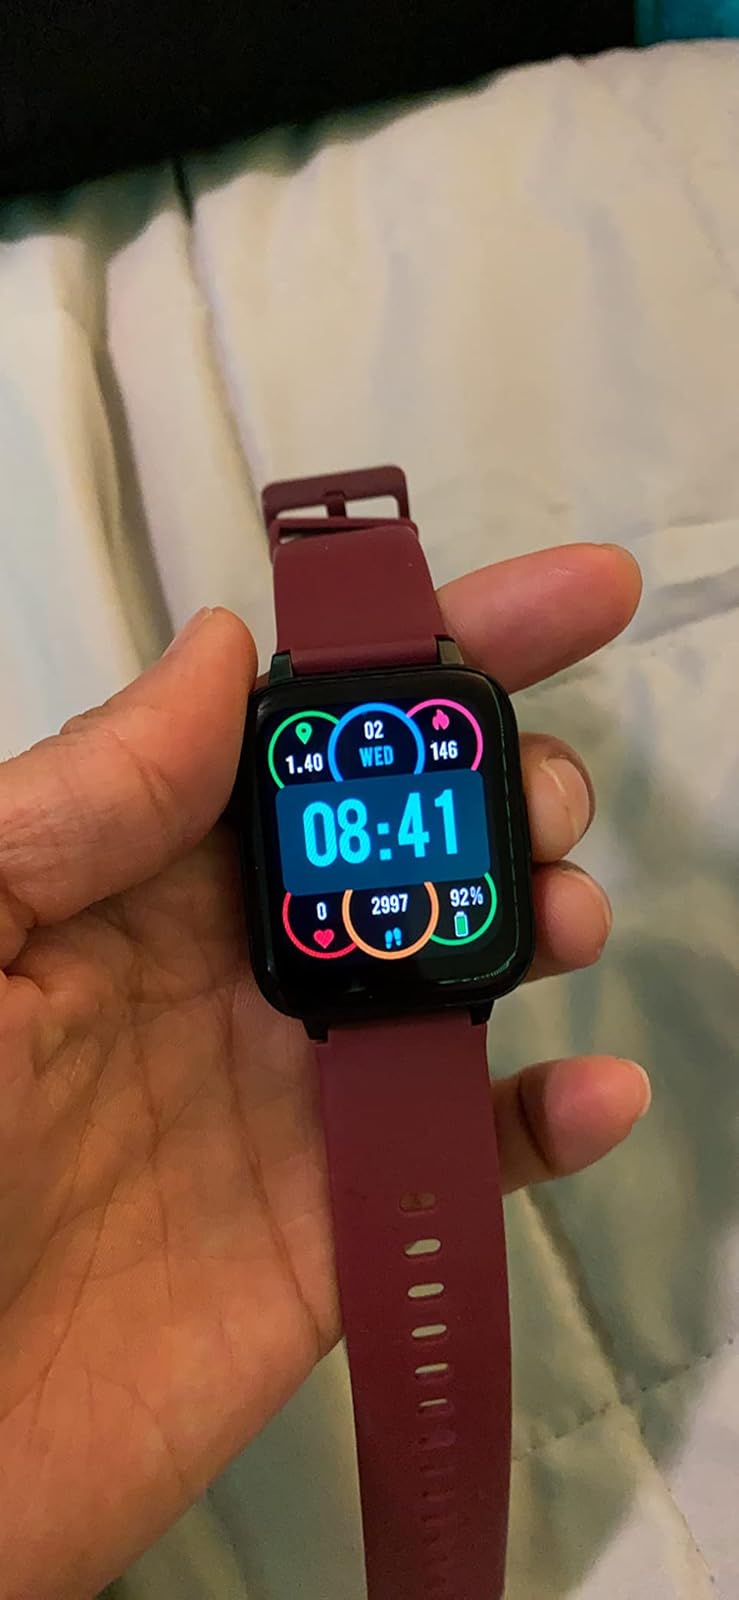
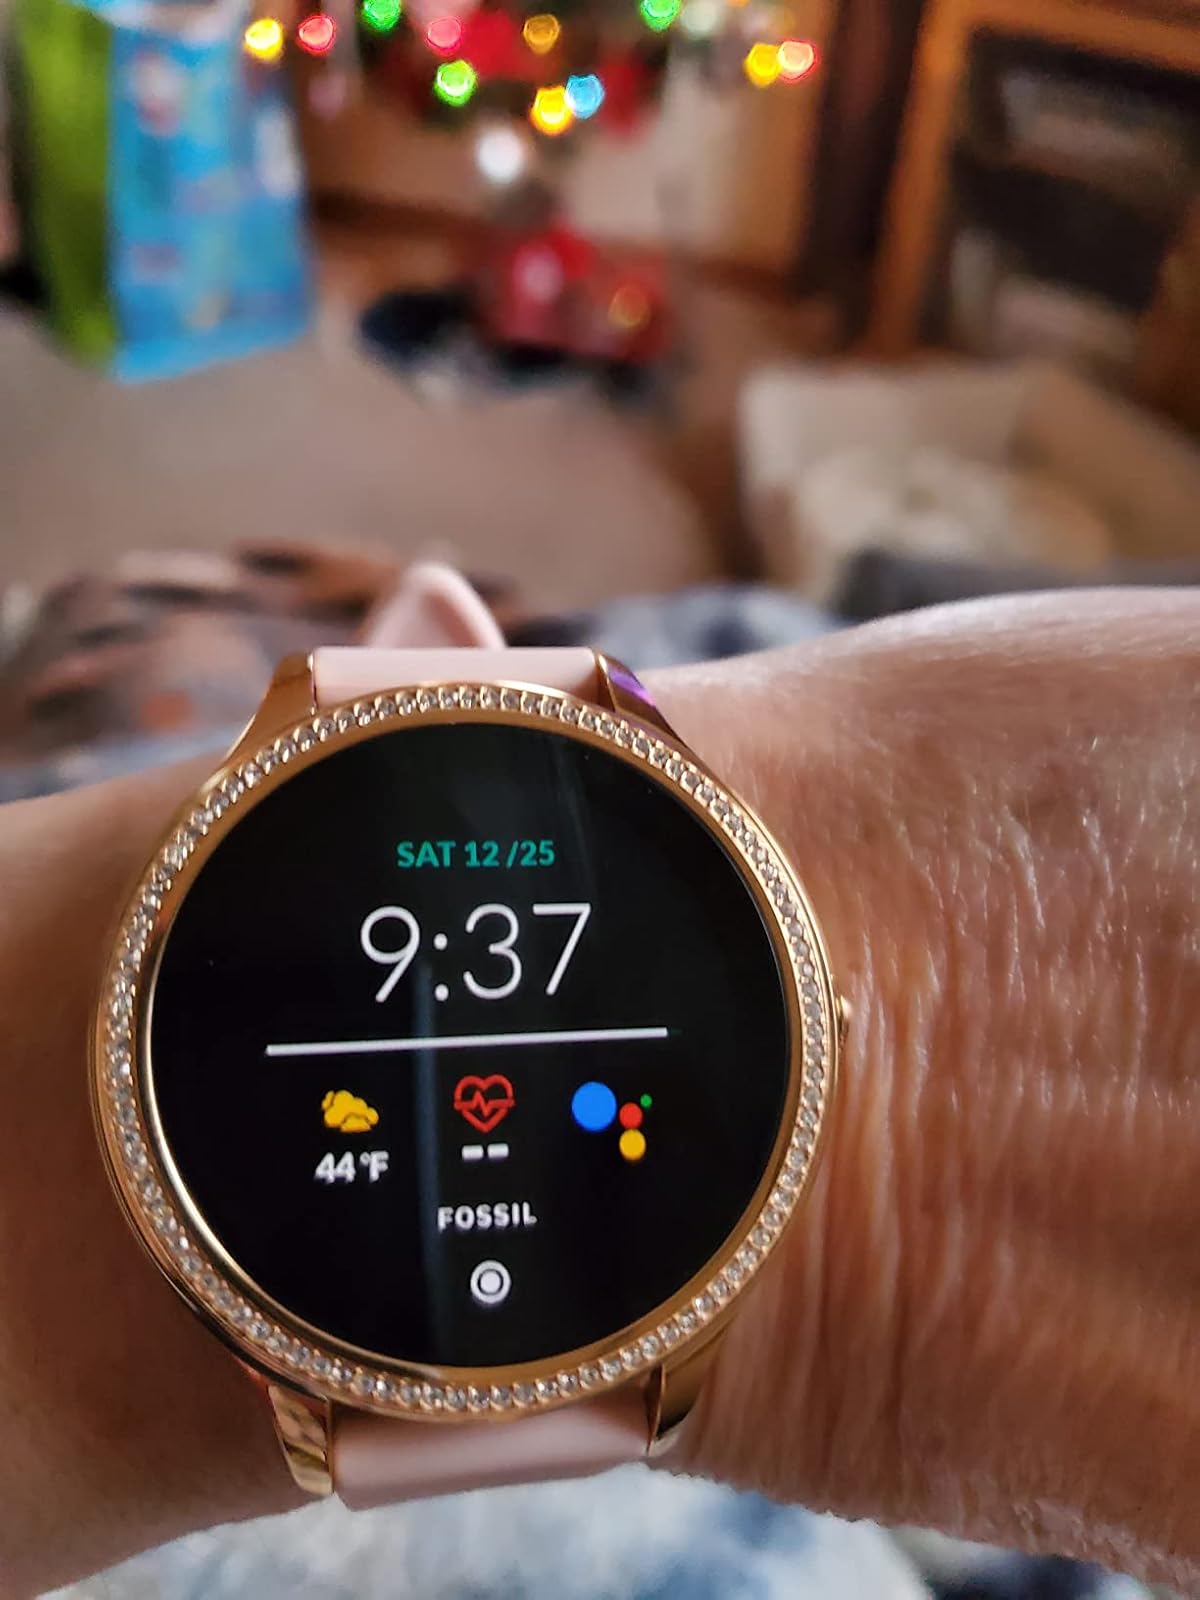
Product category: smartwatch
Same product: no